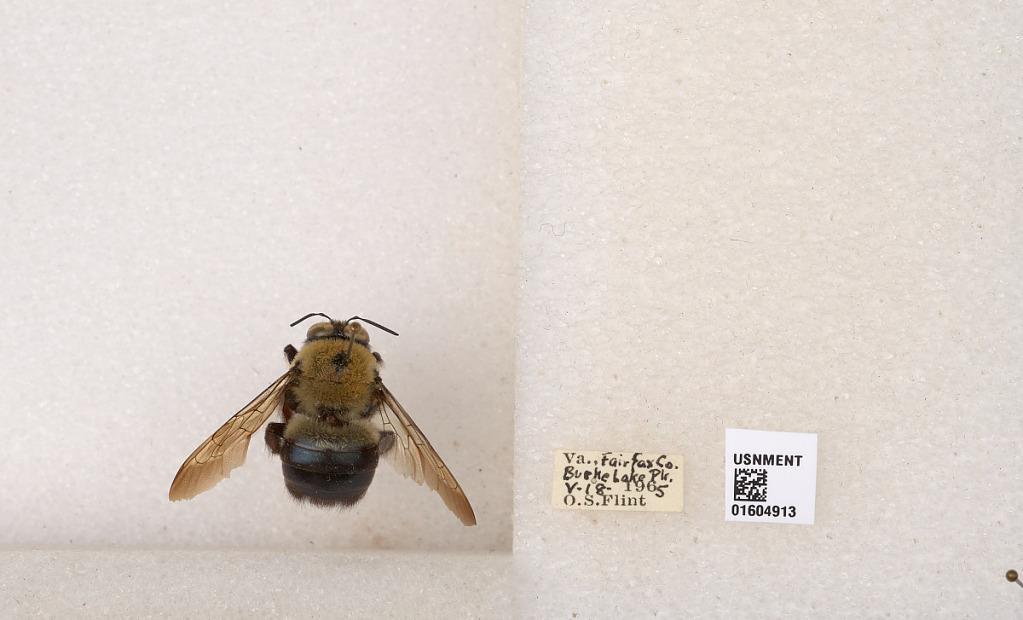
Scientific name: Xylocopa (Xylocopoides) virginica virginica (Linnaeus)
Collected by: O. Flint
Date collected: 1965-5-18
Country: United States
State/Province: Virginia
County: Fairfax
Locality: Burke Lake Pk.